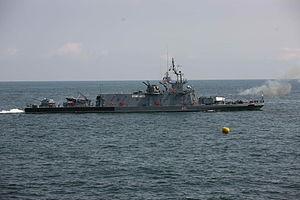
La Marine militaire roumaine est la branche navale des Forces armées roumaines ; elle opère principalement en mer Noire et sur le Danube, et, sporadiquement, ailleurs dans les mers et océans, en relation avec son intégration dans l'OTAN depuis 2004.